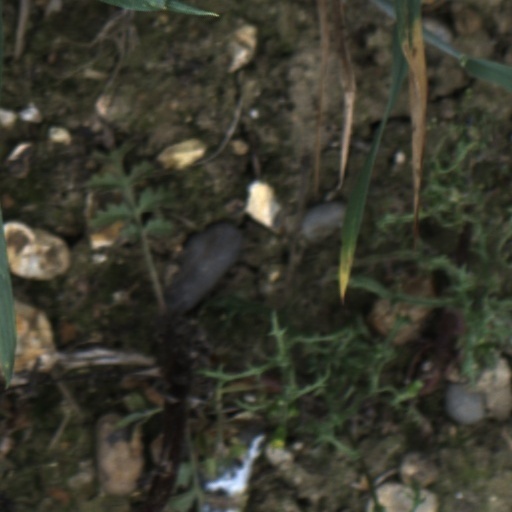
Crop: wheat